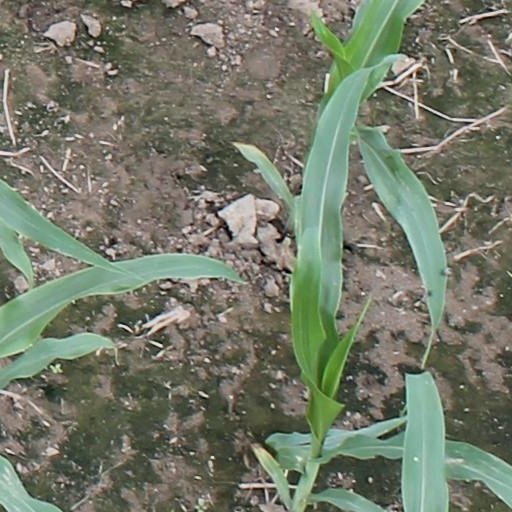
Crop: maize; corn